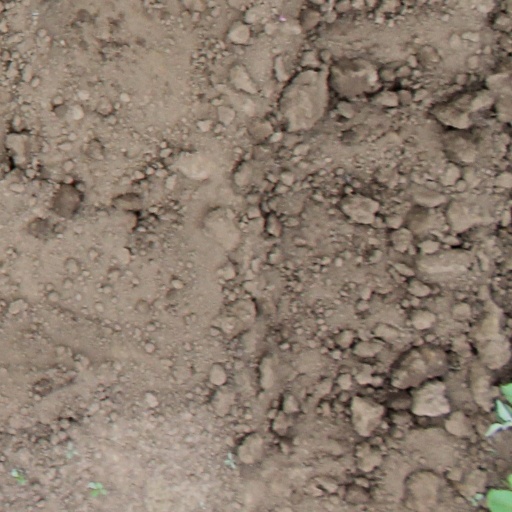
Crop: soybean